Treaty of Livadia

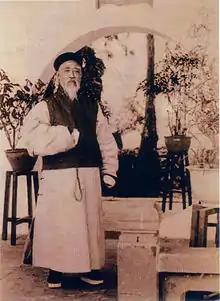
Chonghou, the Qing negotiator of the treaty

At the time of negotiations, China was in a strong position. Zuo's army was still in the region and far outnumbered the Russian troops that remained. Furthermore, Russia had recently concluded the Russo-Turkish War and the resulting Treaty of Berlin had not been particularly favorable to them. Military expenditures during that war had also drained the national treasury, so the fact that the terms of Livadia were so heavily in their favor came as quite a shock among government officials when they became widely known.